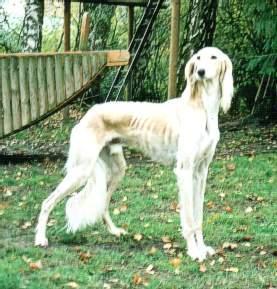
Saluki